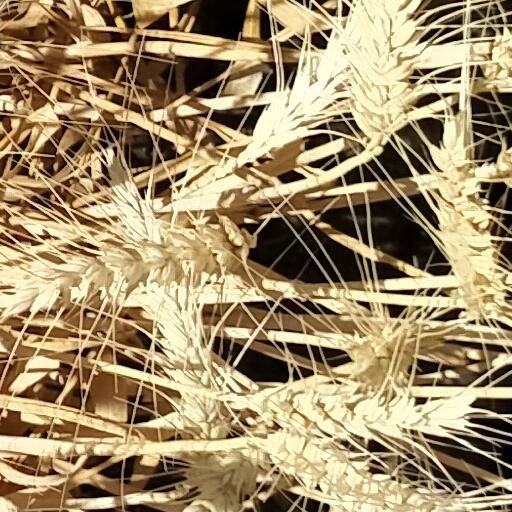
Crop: wheat